USS Sequoia (presidential yacht)

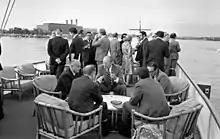
President Gerald Ford holds a Cabinet meeting Aboard the "Sequoia" May 1975

In an interview after her husband had left office, former first Lady, Lady Bird Johnson, remembered the Johnsons' “love affair with the "Sequoia" goes back indeed to 1949.” Having become friends with then Secretary of the Navy and soon to be Secretary of Defense, James Forrestal, the future president and First Lady had been invited guests aboard the ship on numerous occasions during the Roosevelt and Truman Administrations.